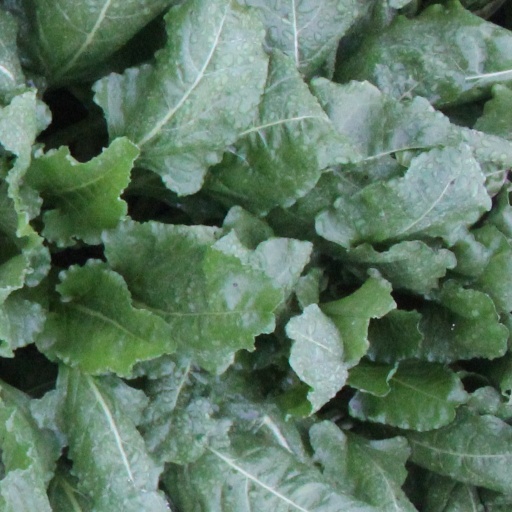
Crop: sugar beet